Robertstown, County Kildare

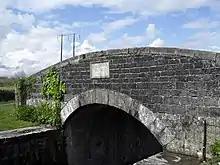
Fenton Bridge over the Grand Canal in Robertstown.

There were once three public houses in the village and two supermarkets but now due to an economic decline in the industry, only one public house remains open and active. Developments include a set of canal-side cottages, and "Lowtown Marina", with boats for sale and other services. The town caters for tourism with canal walks, fishing and an annual vintage fair which takes place in June every year.